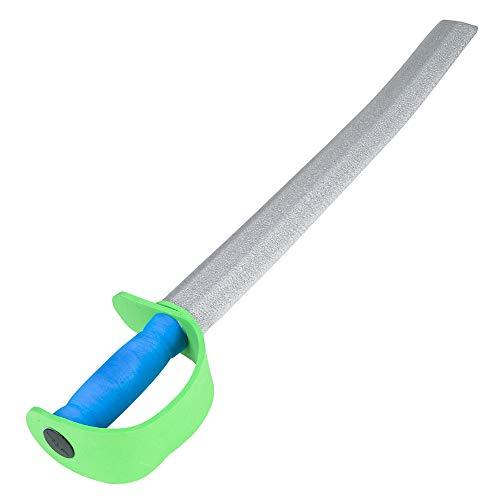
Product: Rhode Island Novelty Foam Prince Swords (12-Pack) - Colors May Vary
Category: Toys & Games | Dress Up & Pretend Play | Accessories
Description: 12 foam swords per pack.
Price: $11.99
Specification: ProductDimensions:31x12x8inches|ItemWeight:2.24ounces|ShippingWeight:1pounds|DomesticShipping:Currently,itemcanbeshippedonlywithintheU.S.andtoAPO/FPOaddresses.ForAPO/FPOshipments,pleasecheckwiththemanufacturerregardingwarrantyandsupportissues.|InternationalShipping:Thisitemisnoteligibleforinternationalshipping.LearnMore|ASIN:B00C7OLLCI|Itemmodelnumber:GWFOBUC|Manufacturerrecommendedage:36months-15years